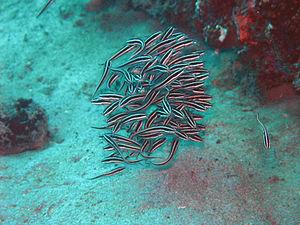
Plotosus lineatus, couramment appelé le poisson-chat rayé ou balibot rayé, est une espèce de poissons siluriformes de la famille des Plotosidae.
Un banc est un groupement important de poissons de la même espèce qui se déplacent ensemble, sans hiérarchie. Il correspond à un comportement d'agrégation. Le terme « banc » désigne surtout les groupements de poissons, mais par extension, il peut également désigner ceux de calmars, de copépodes, de méduses, etc.